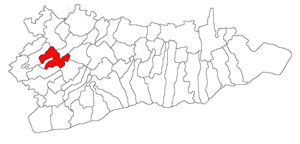
Sohatu est une commune située au sud-est de la Roumanie, dans la région de Munténie, dans le județ de Călărași.